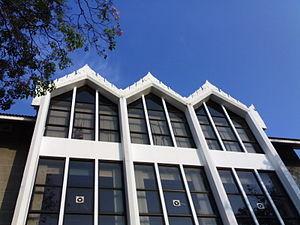
L'université Kasetsart est une université thaïlandaise dont le campus principal se trouve à Bangkok, la capitale du pays. Elle a été la première université agricole et est aussi la troisième plus ancienne université de Thaïlande. L'université a été établie le 2 février 1943, dans le but de dispenser un enseignement en lien avec les sciences agricoles. À ce jour, l'université a étendu ses domaines d'études pour couvrir les sciences, les sciences sociales, les sciences humaines, les arts, l'éducation, l'ingénierie et l'architecture. Récemment, l'université a tenté d'introduire la médecine et les sciences de la santé dans ses cursus. L'université Kasetsart a sept campus à travers la Thaïlande, le principal se situant dans le quartier de Bang Khen, à Bangkok. Elle compte au total plus de 86.536 étudiants inscrits, ce qui la place parmi les plus grandes universités thaïlandaises.